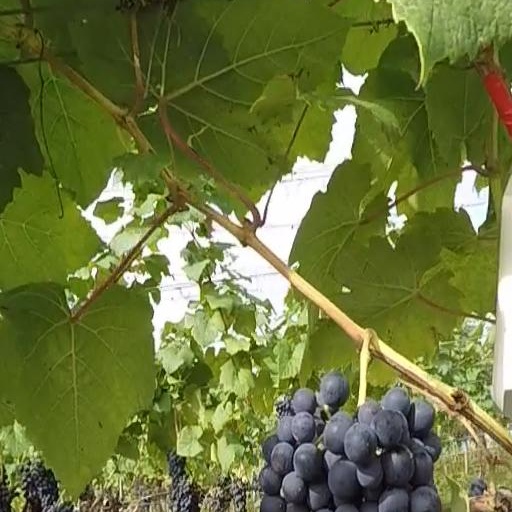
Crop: grape